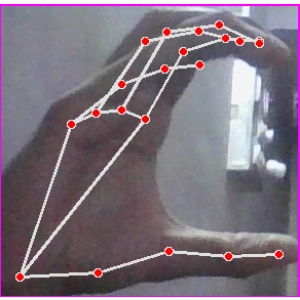
अक्षर: ऋ